Inka Wesely

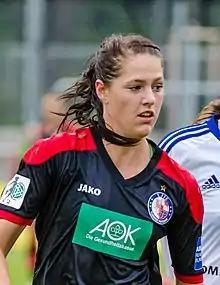
Wesely playing for Turbine Potsdam in September 2015

Inka Wesely is a German former football defender.